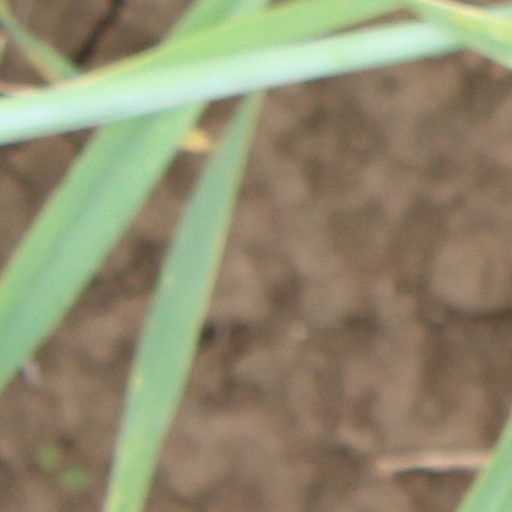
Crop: wheat